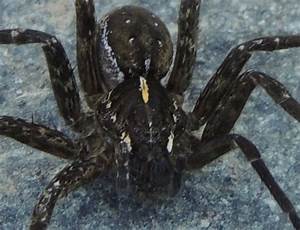
Label: ragno